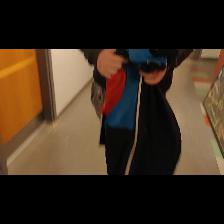
Label: Human